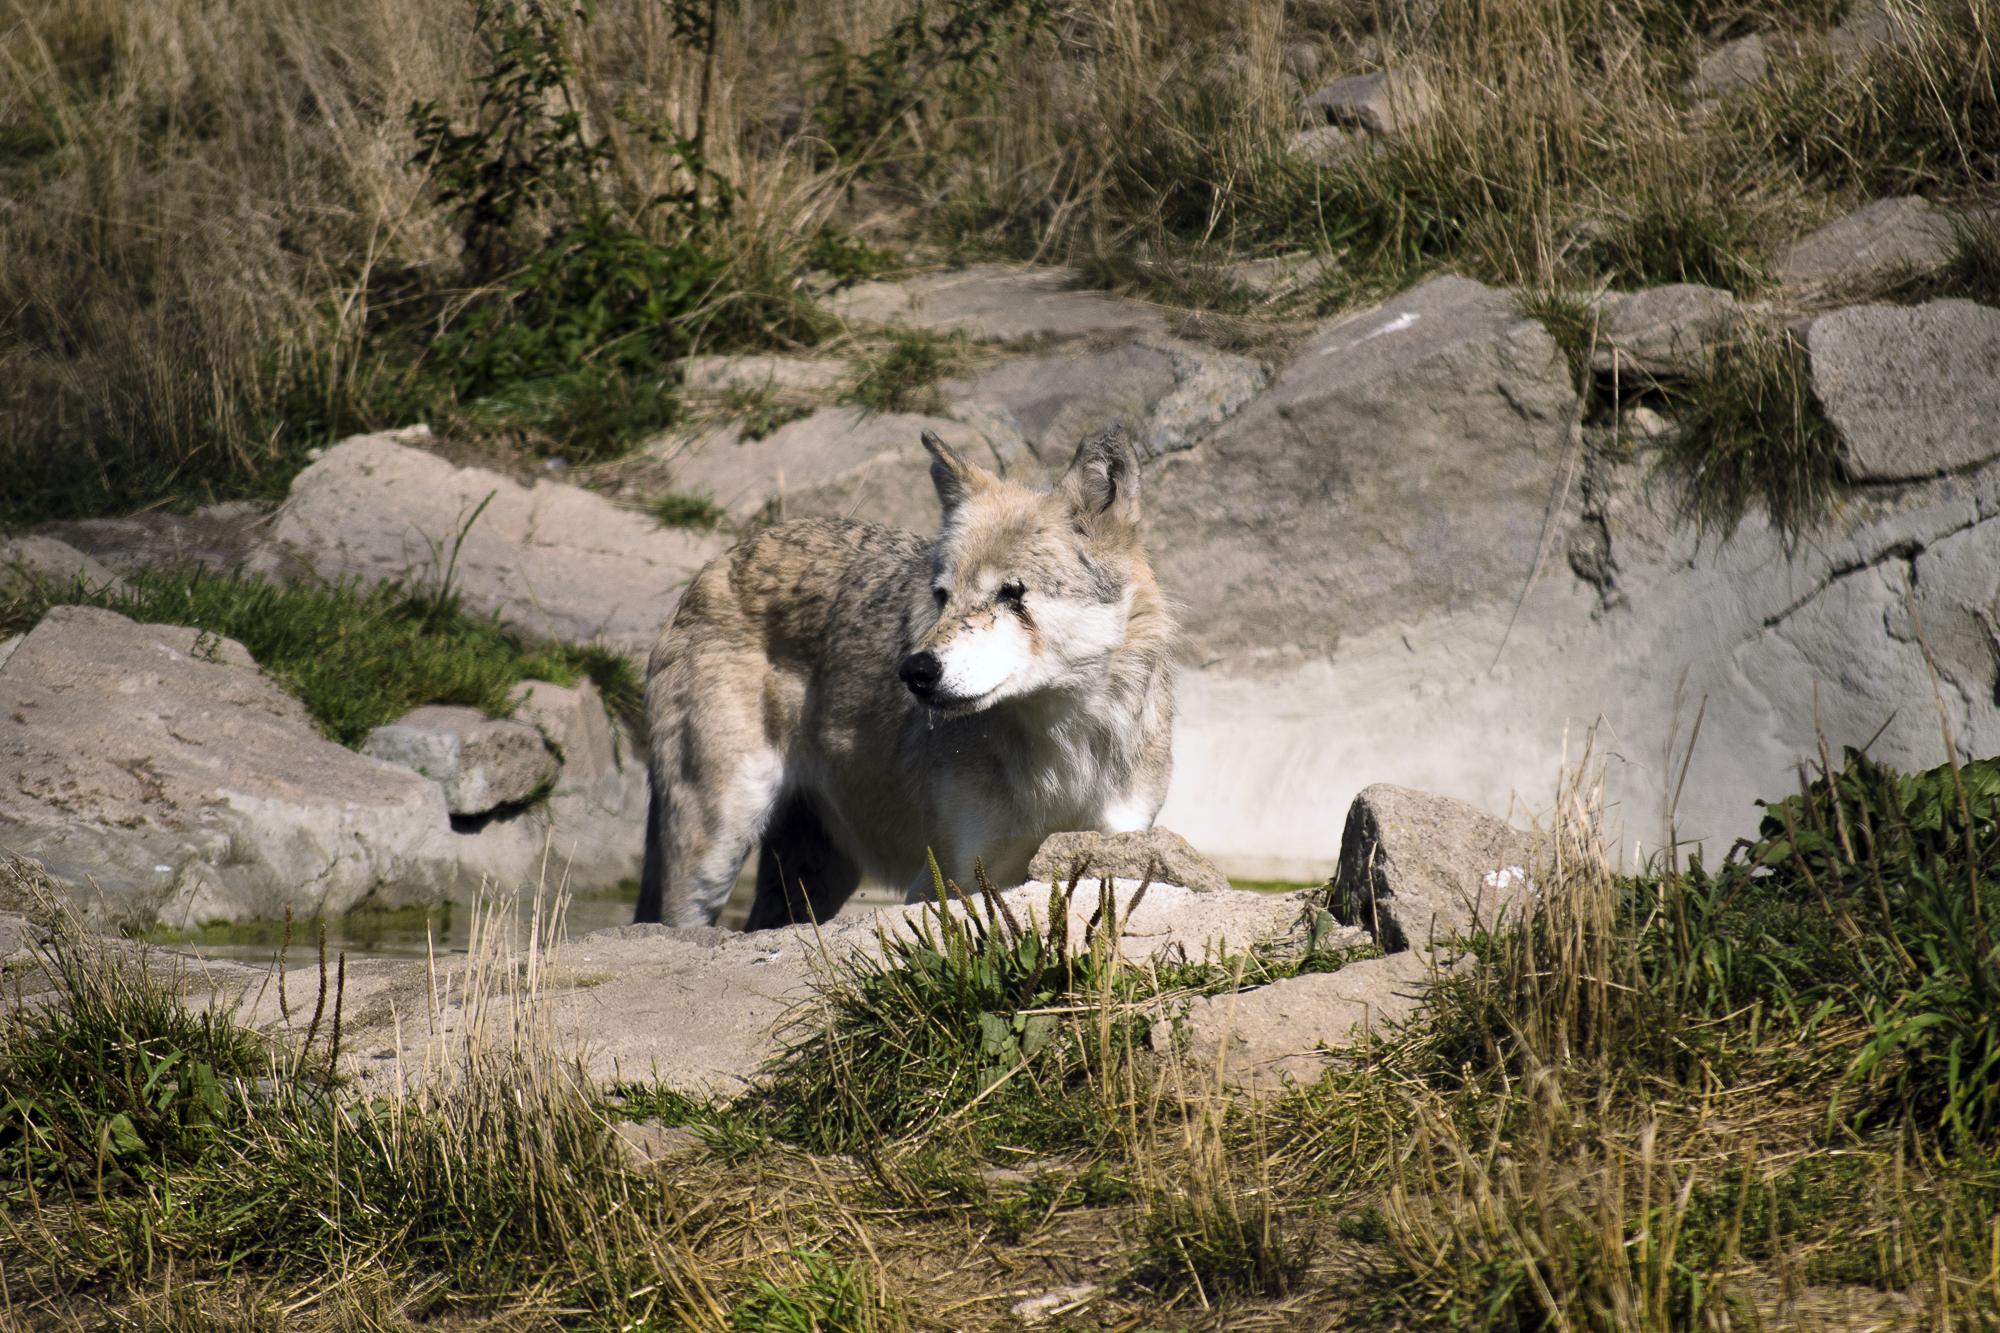
nature, wilderness, adventure, wildlife, europe, zoo, mammal, nikon, fauna, lion, parc, nikkor, d750, safari, aubrac, c uruyann, loup, g vaudan